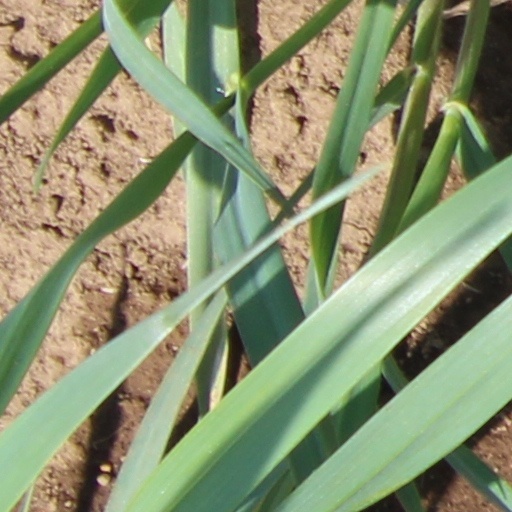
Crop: wheat